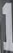
Number: 1